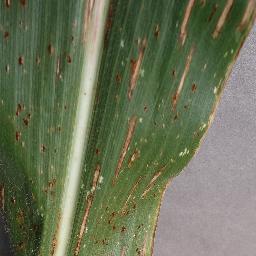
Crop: corn
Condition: (maize)_cercospora_spot_gray_spot